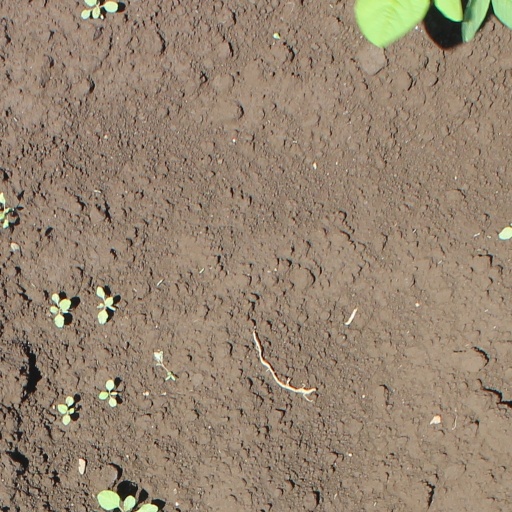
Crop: soybean